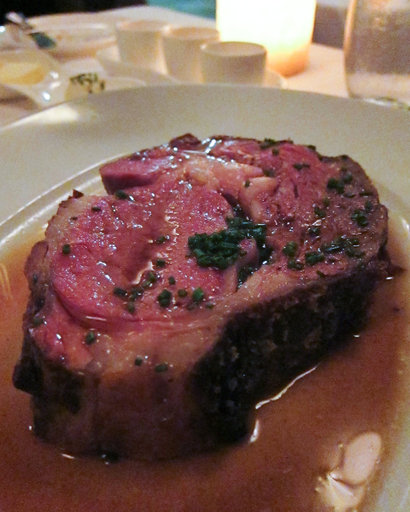
Label: prime_rib